Marine Detachment, Air Warning Service, Philippines

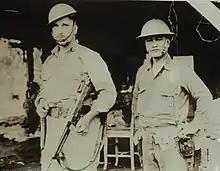
Capt Arthur Wermuth (left) and Filipino aide.

On the evening of 15 January 1942, PFC Robert J. Brown was one of five Marines from the detachment who were permitted to take part in patrols against the Japanese 65th Brigade, planned by US Army Captain Arthur Wermuth, the "One Many Army" of Bataan. After setting a Japanese building on fire, the patrol was ambushed, and PFC Brown was killed while providing cover fire as another wounded Marine was dragged to safety. For his heroic actions he was awarded the Distinguished Service Cross. He was the first, and one of only 31 Marines, to be awarded the Distinguished Service Cross during World War II.